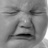
Emotion: sad